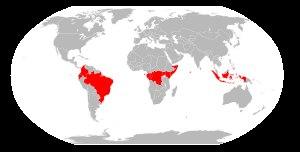
L'équateur terrestre est un parallèle, une ligne imaginaire tracée autour de la Terre, à mi-chemin de ses pôles. Il marque la séparation entre l'hémisphère nord et l'hémisphère sud. La latitude de l'équateur terrestre est par définition de zéro degré. Dans le cas où